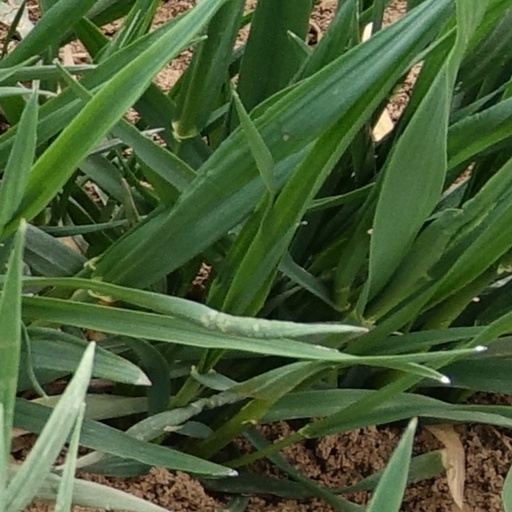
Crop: wheat